Ahmed Boutaleb

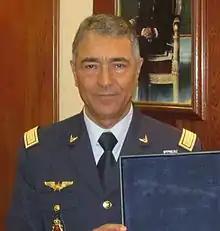

General Ahmed Boutaleb ( – born 1946 in Tahla, Taza province) is the Ex-Inspector of the Royal Moroccan Air Force.